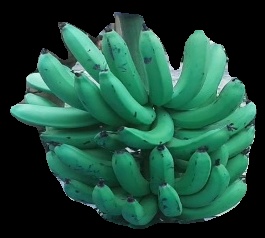
Variety: pachbale
Grade: grade3